George Whyte-Melville

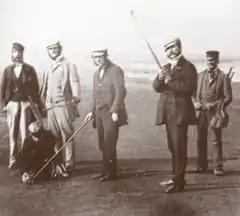
Whyte-Melville ("far left") playing in a foursome golf match about 1852. J. O. Fairlie stands second from the right.

George John Whyte-Melville was born in 1821, at Mount Melville near St Andrews, Scotland, as a son of Major John Whyte-Melville and Lady Catherine Anne Sarah Osborne and a grandson on his mother's side of the 5th Duke of Leeds. His father was a well-known sportsman and Captain of The Royal and Ancient Golf Club of St Andrews.